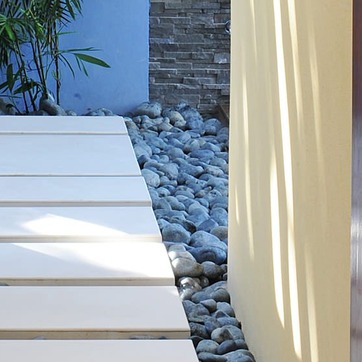
Material: stone